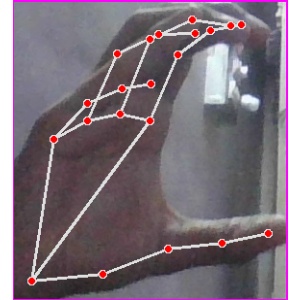
अक्षर: ऋ